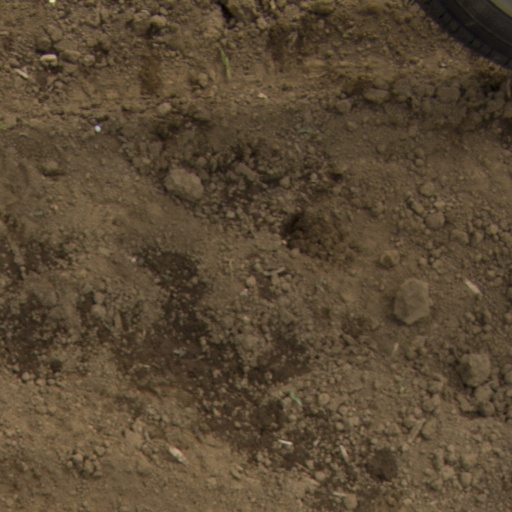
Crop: Jerusalem artichoke